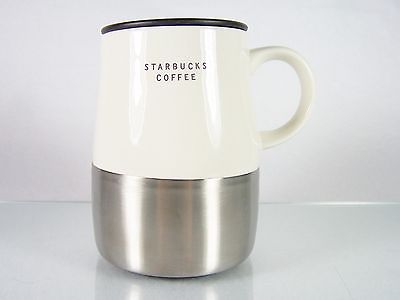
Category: mug